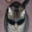
Label: cat